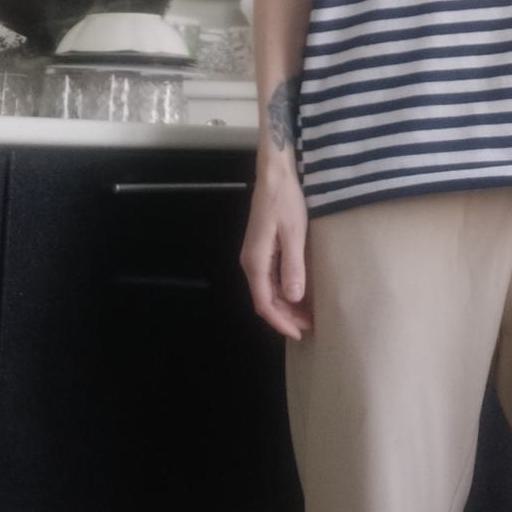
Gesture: no_gesture